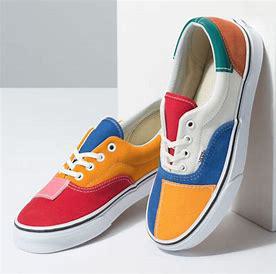
Brand: Vans
Model: Era